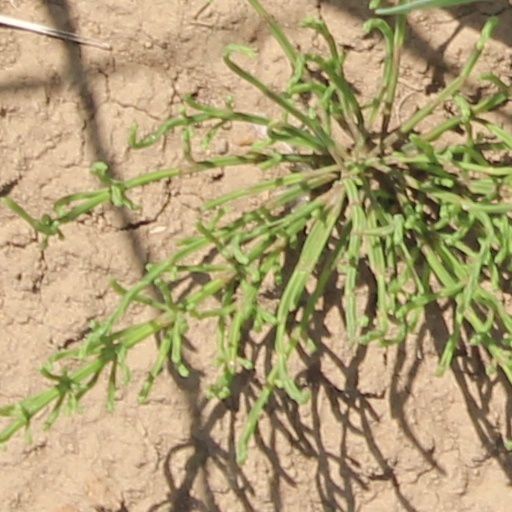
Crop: wheat